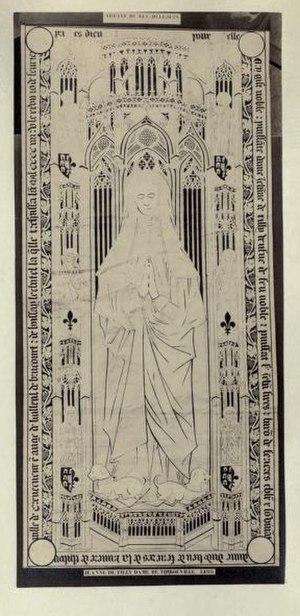
La famille de Tilly originaire de Tilly-sur-Seulles était une famille de la noblesse française normande d'extraction chevaleresque. Elle est mentionnée dès le XIIᵉ siècle et a possédé principalement des terres dans le Bessin, l'Hiémois, le Cotentin, la Beauce ou les Yvelines mais ses branches ne survécurent pas au-delà du XXᵉ siècle. La première mention de la famille de Tilly est toujours discutée actuellement, certains la situant à la limite de l'île de France et de la Normandie à Tilly et des généalogistes anglais considèrent qu'elle est une branche de la famille d'Ivry-Bréval.